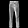
Label: Trouser